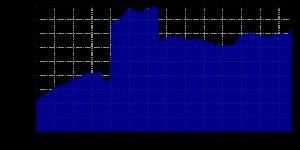
La ville et le Land de Berlin comptaient 3 520 031 habitants au 1ᵉʳ janvier 2016 d'après les estimations basées sur le dernier recensement du 9 mai 2011 faisant état de 3 292 365 habitants.
Berlin /bɛʁ.lɛ̃/ est la capitale et la plus grande ville d'Allemagne. Institutionnellement, c’est une ville-État nommée Land de Berlin.